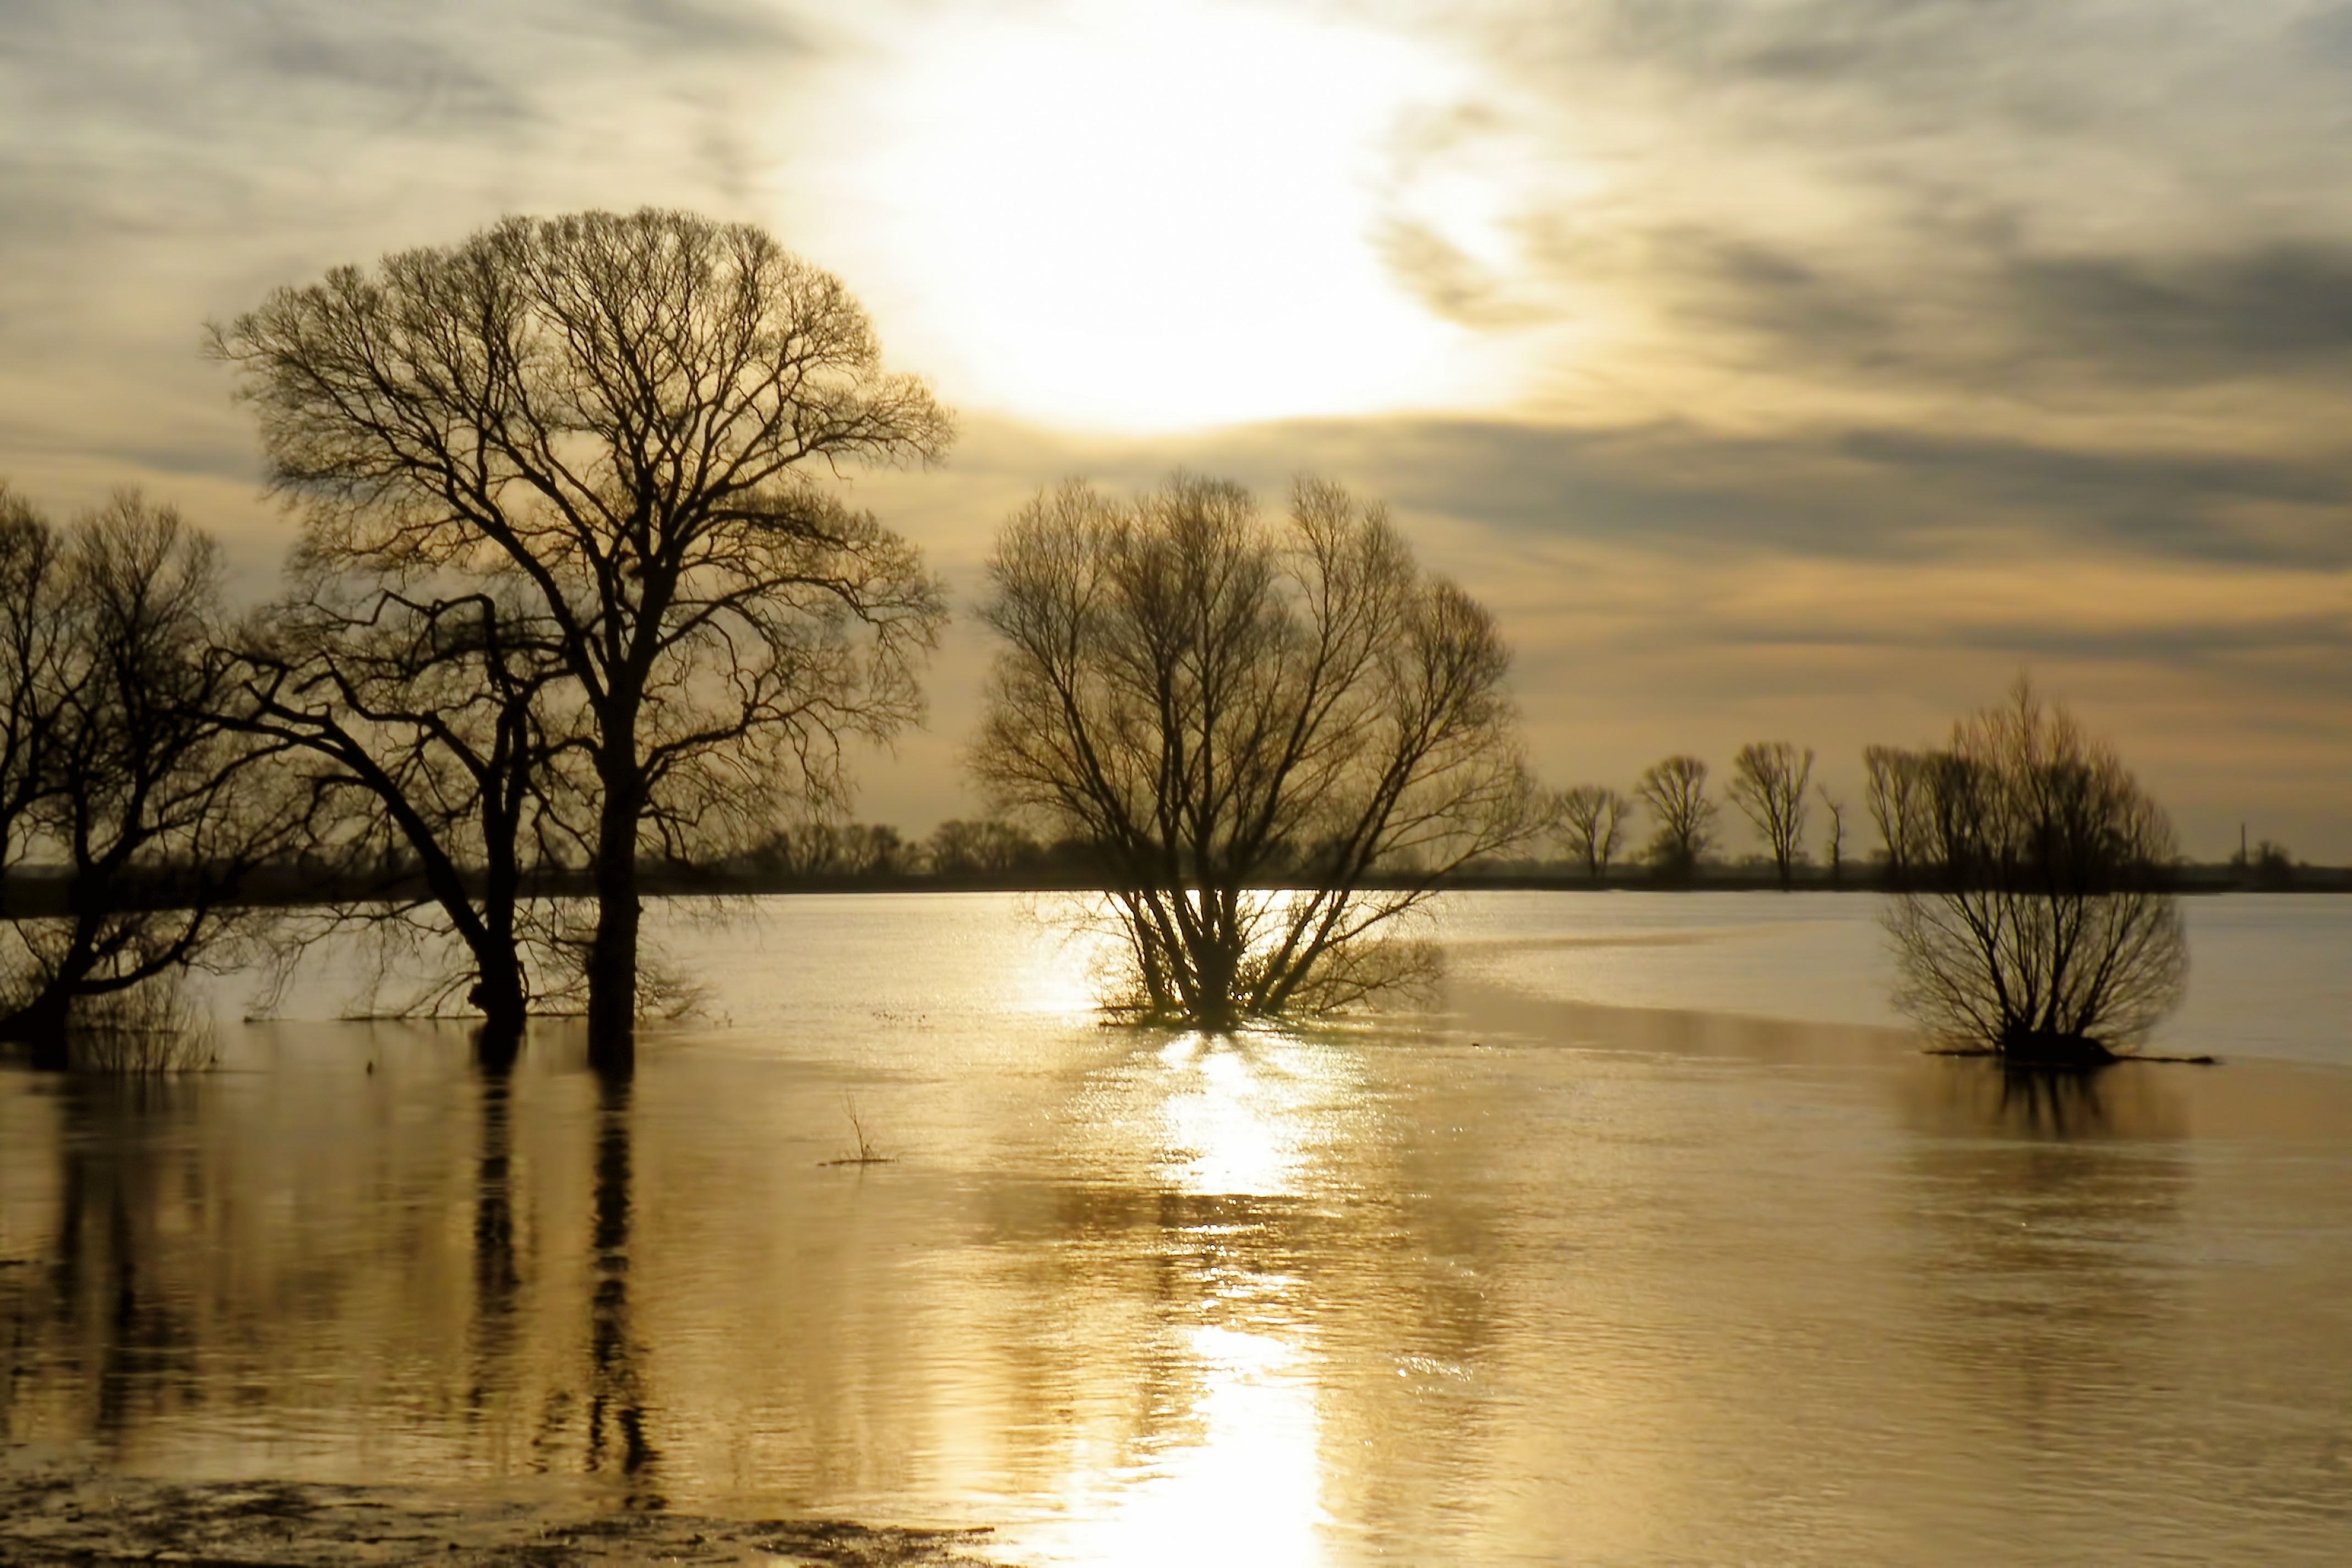
sky, nature, reflection, tree, atmospheric phenomenon, cloud, water, river, morning, dawn, evening, sunrise, sunset, woody plant, sunlight, dusk, lake, mist, landscape, wetland